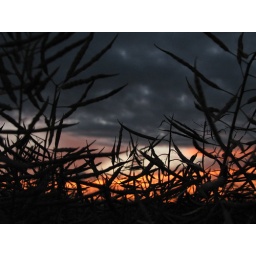
In the field and the orange sunset in the background.